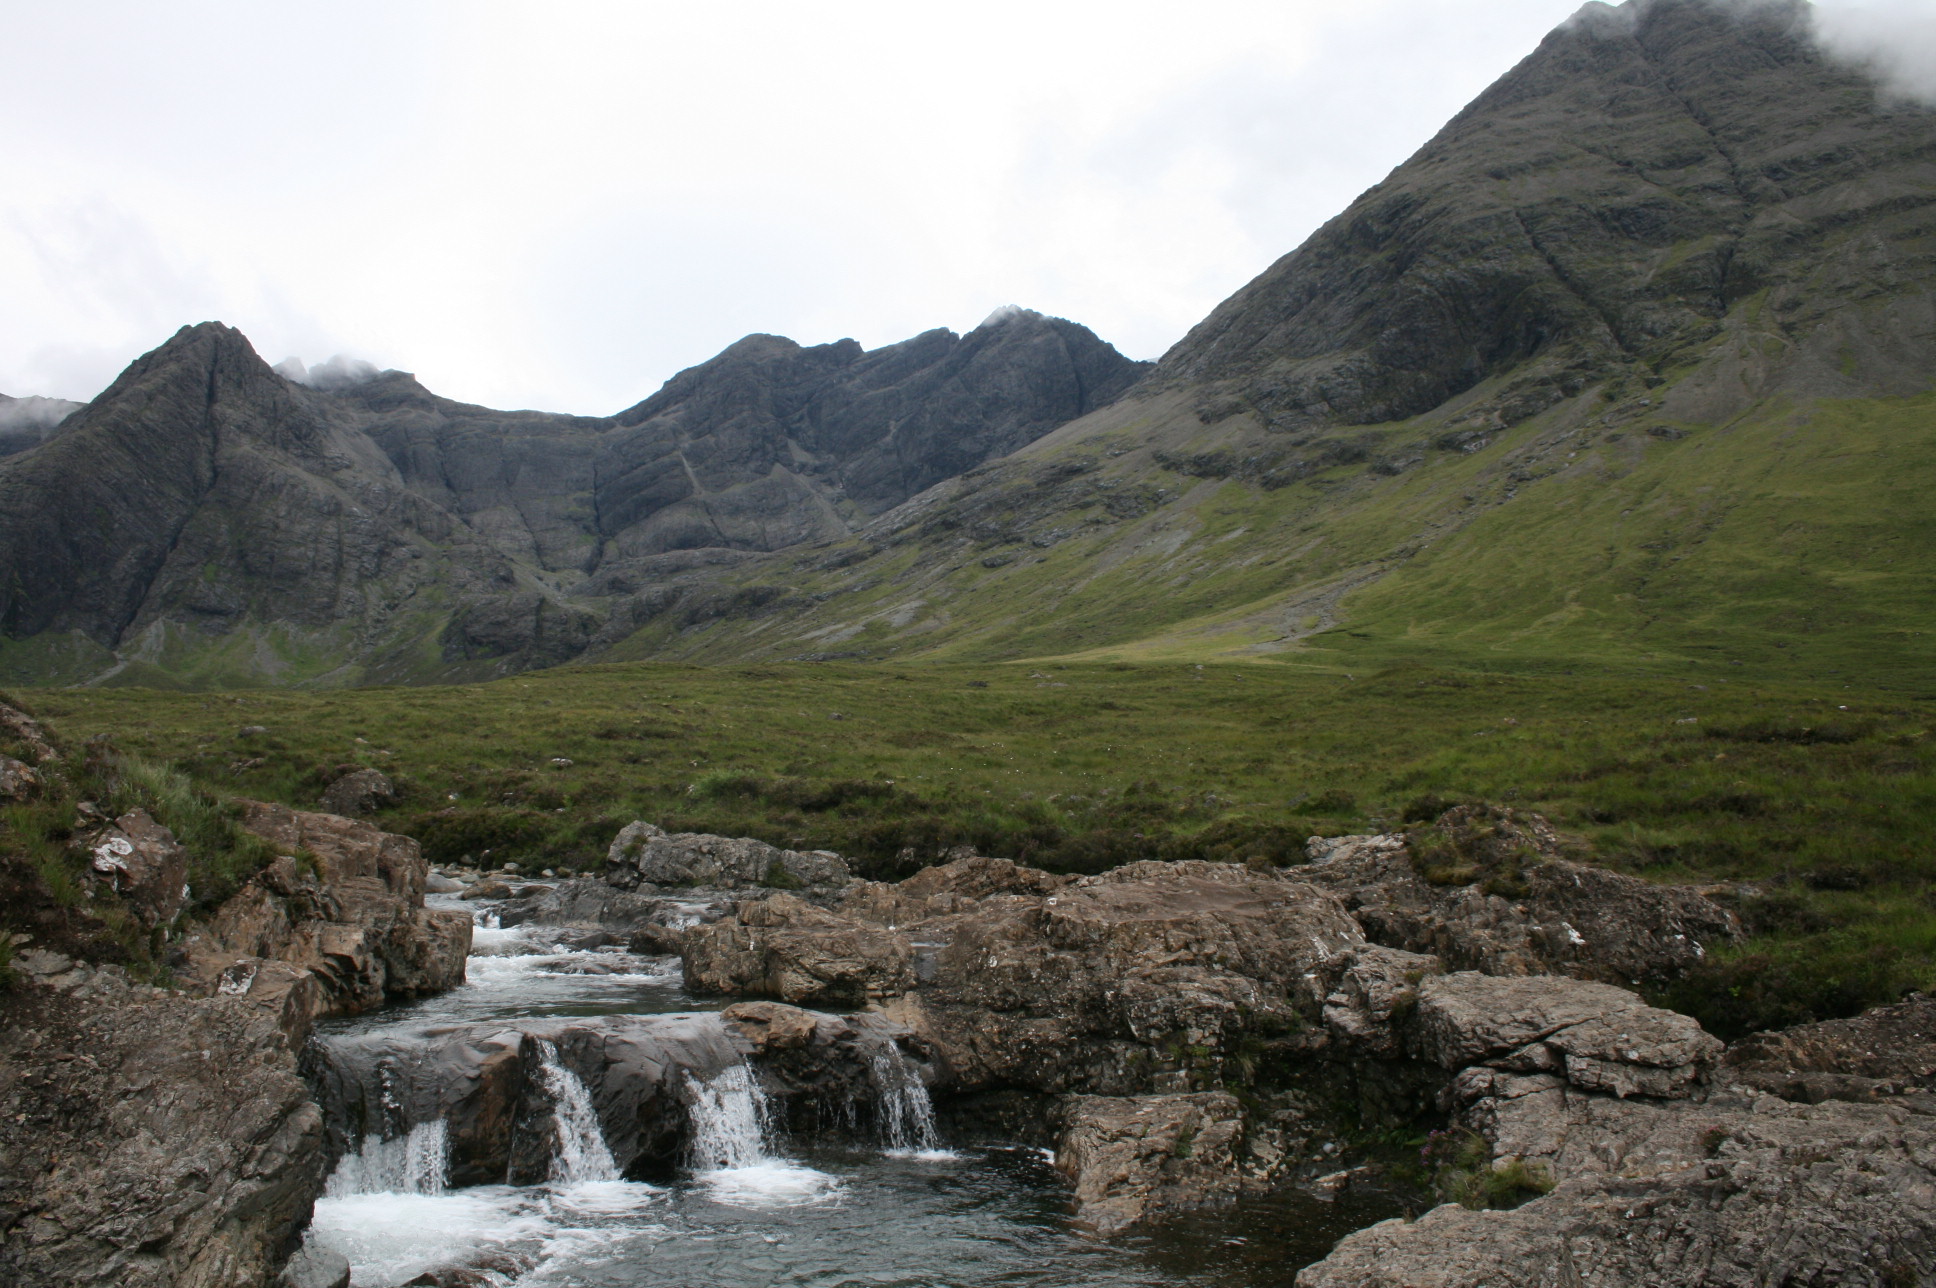
natural, water, cloud, sky, mountain, natural landscape, body of water, plant, watercourse, bank, landscape, fluvial landforms of streams, waterfall, geological phenomenon, grassland, valley, grass, mountain river, mountain range, tarn, geology, arroyo, plateau, massif, hill, lake, lake district, riparian zone, glacial landform, reservoir, stream, rock, nature reserve, pasture, creek, ar te, chute, batholith, stream bed, outcrop, wadi, tree, loch, rapid, ravine, summit, mountain pass, forest, water feature, moraine, tundra, cirque, sound, tributary, reflection